Sha'ar HaAmakim

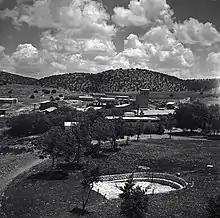
Sha’ar HaAmakim 1947

In the 1922 census of Palestine, conducted by the British Mandate authorities, the "Al Zubaidat", who cultivated the "Hartieh" land, numbered 363, all Muslims.